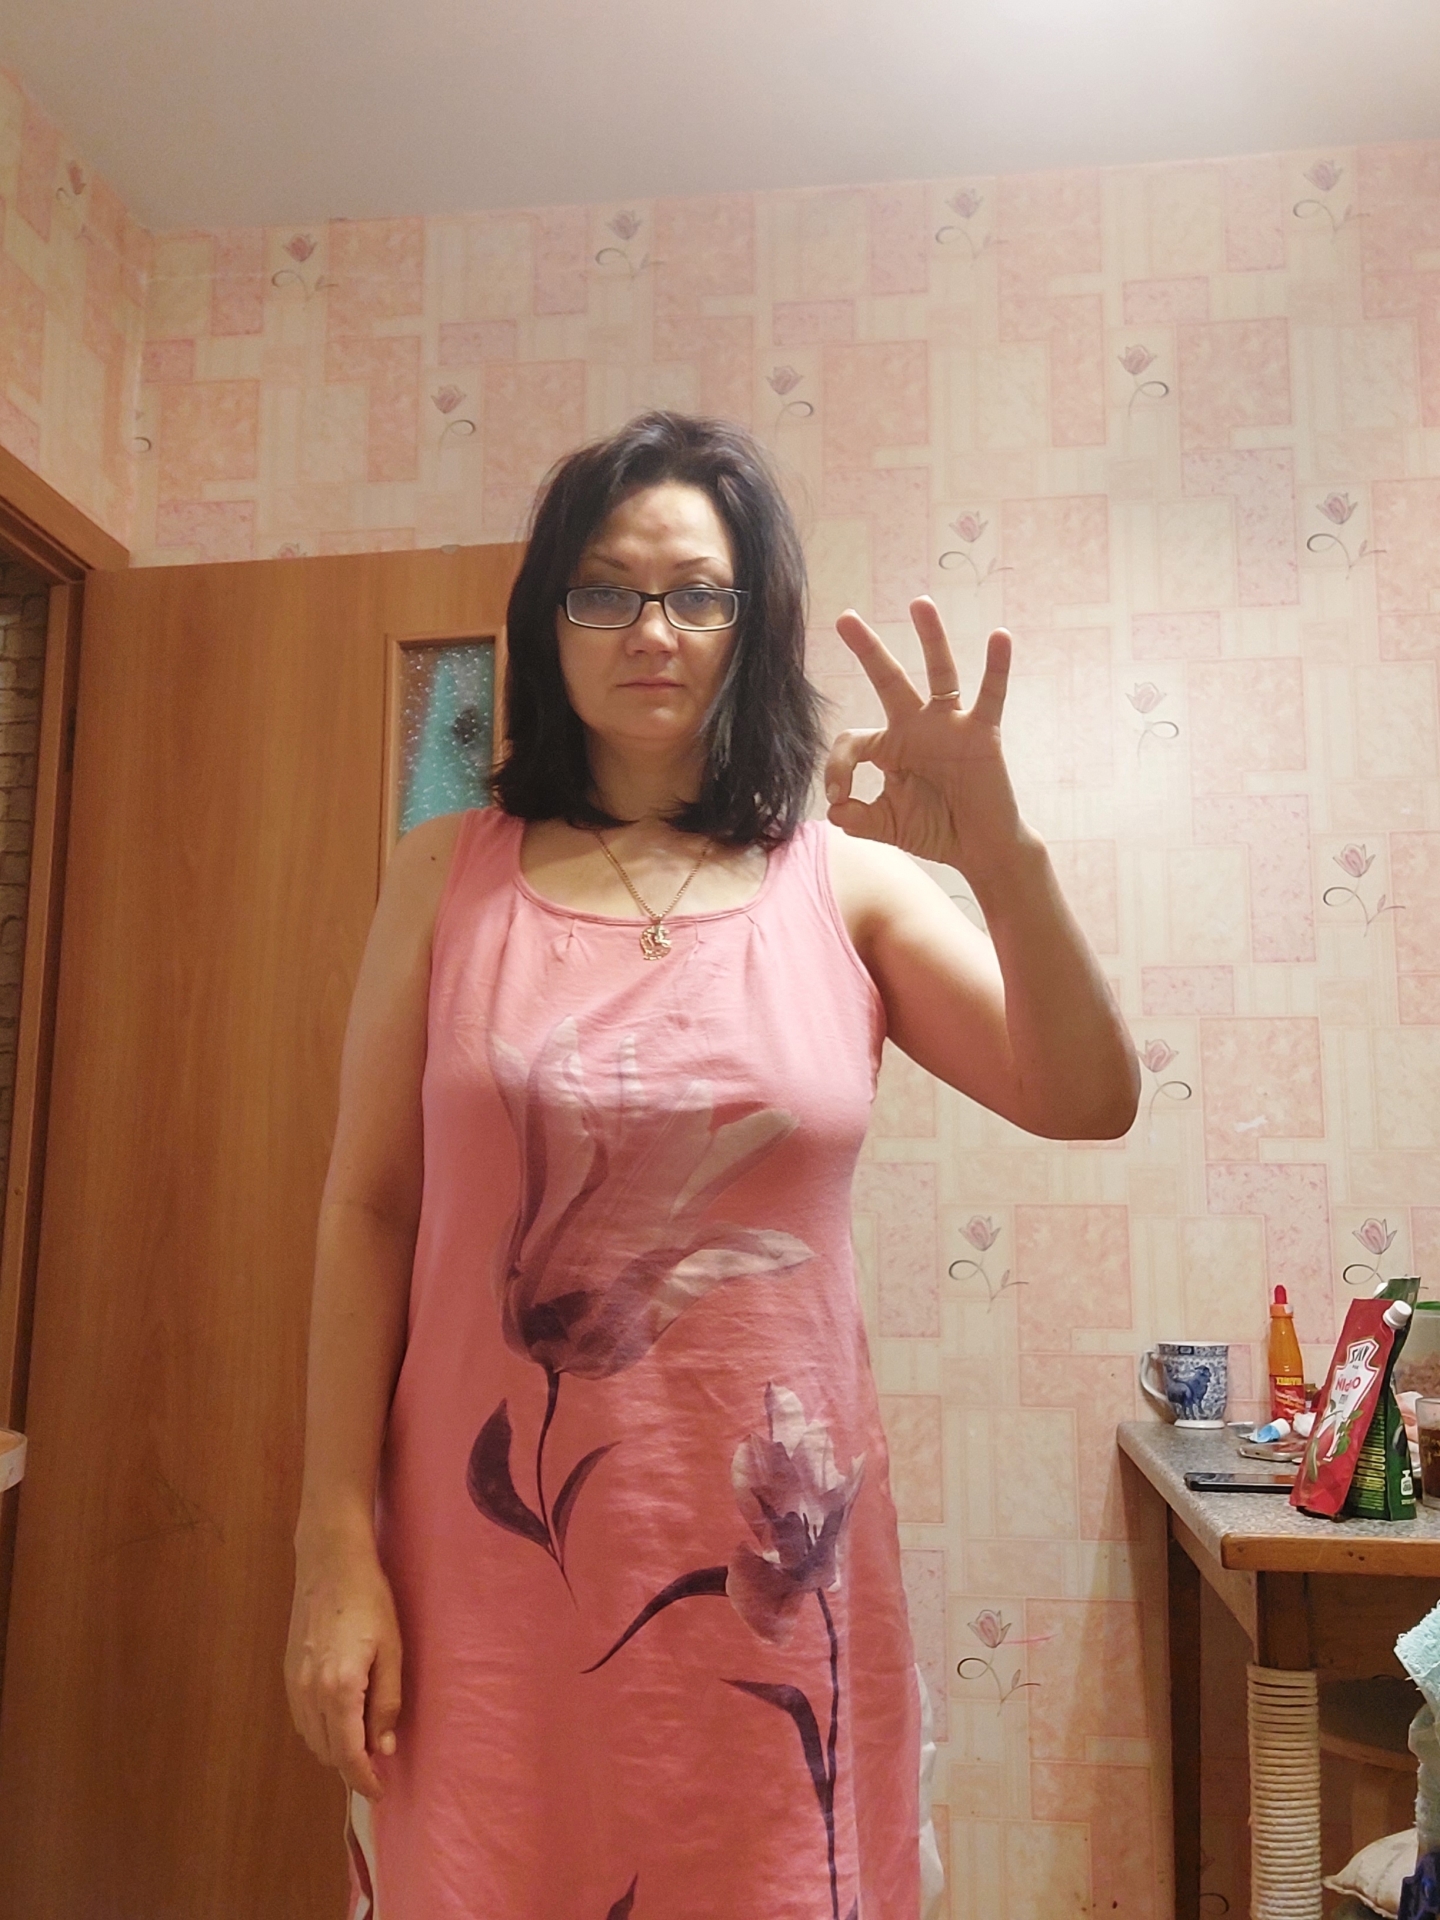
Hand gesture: ok